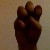
The image shows a hand gesture representing the letter 'E' in Indian Sign Language.